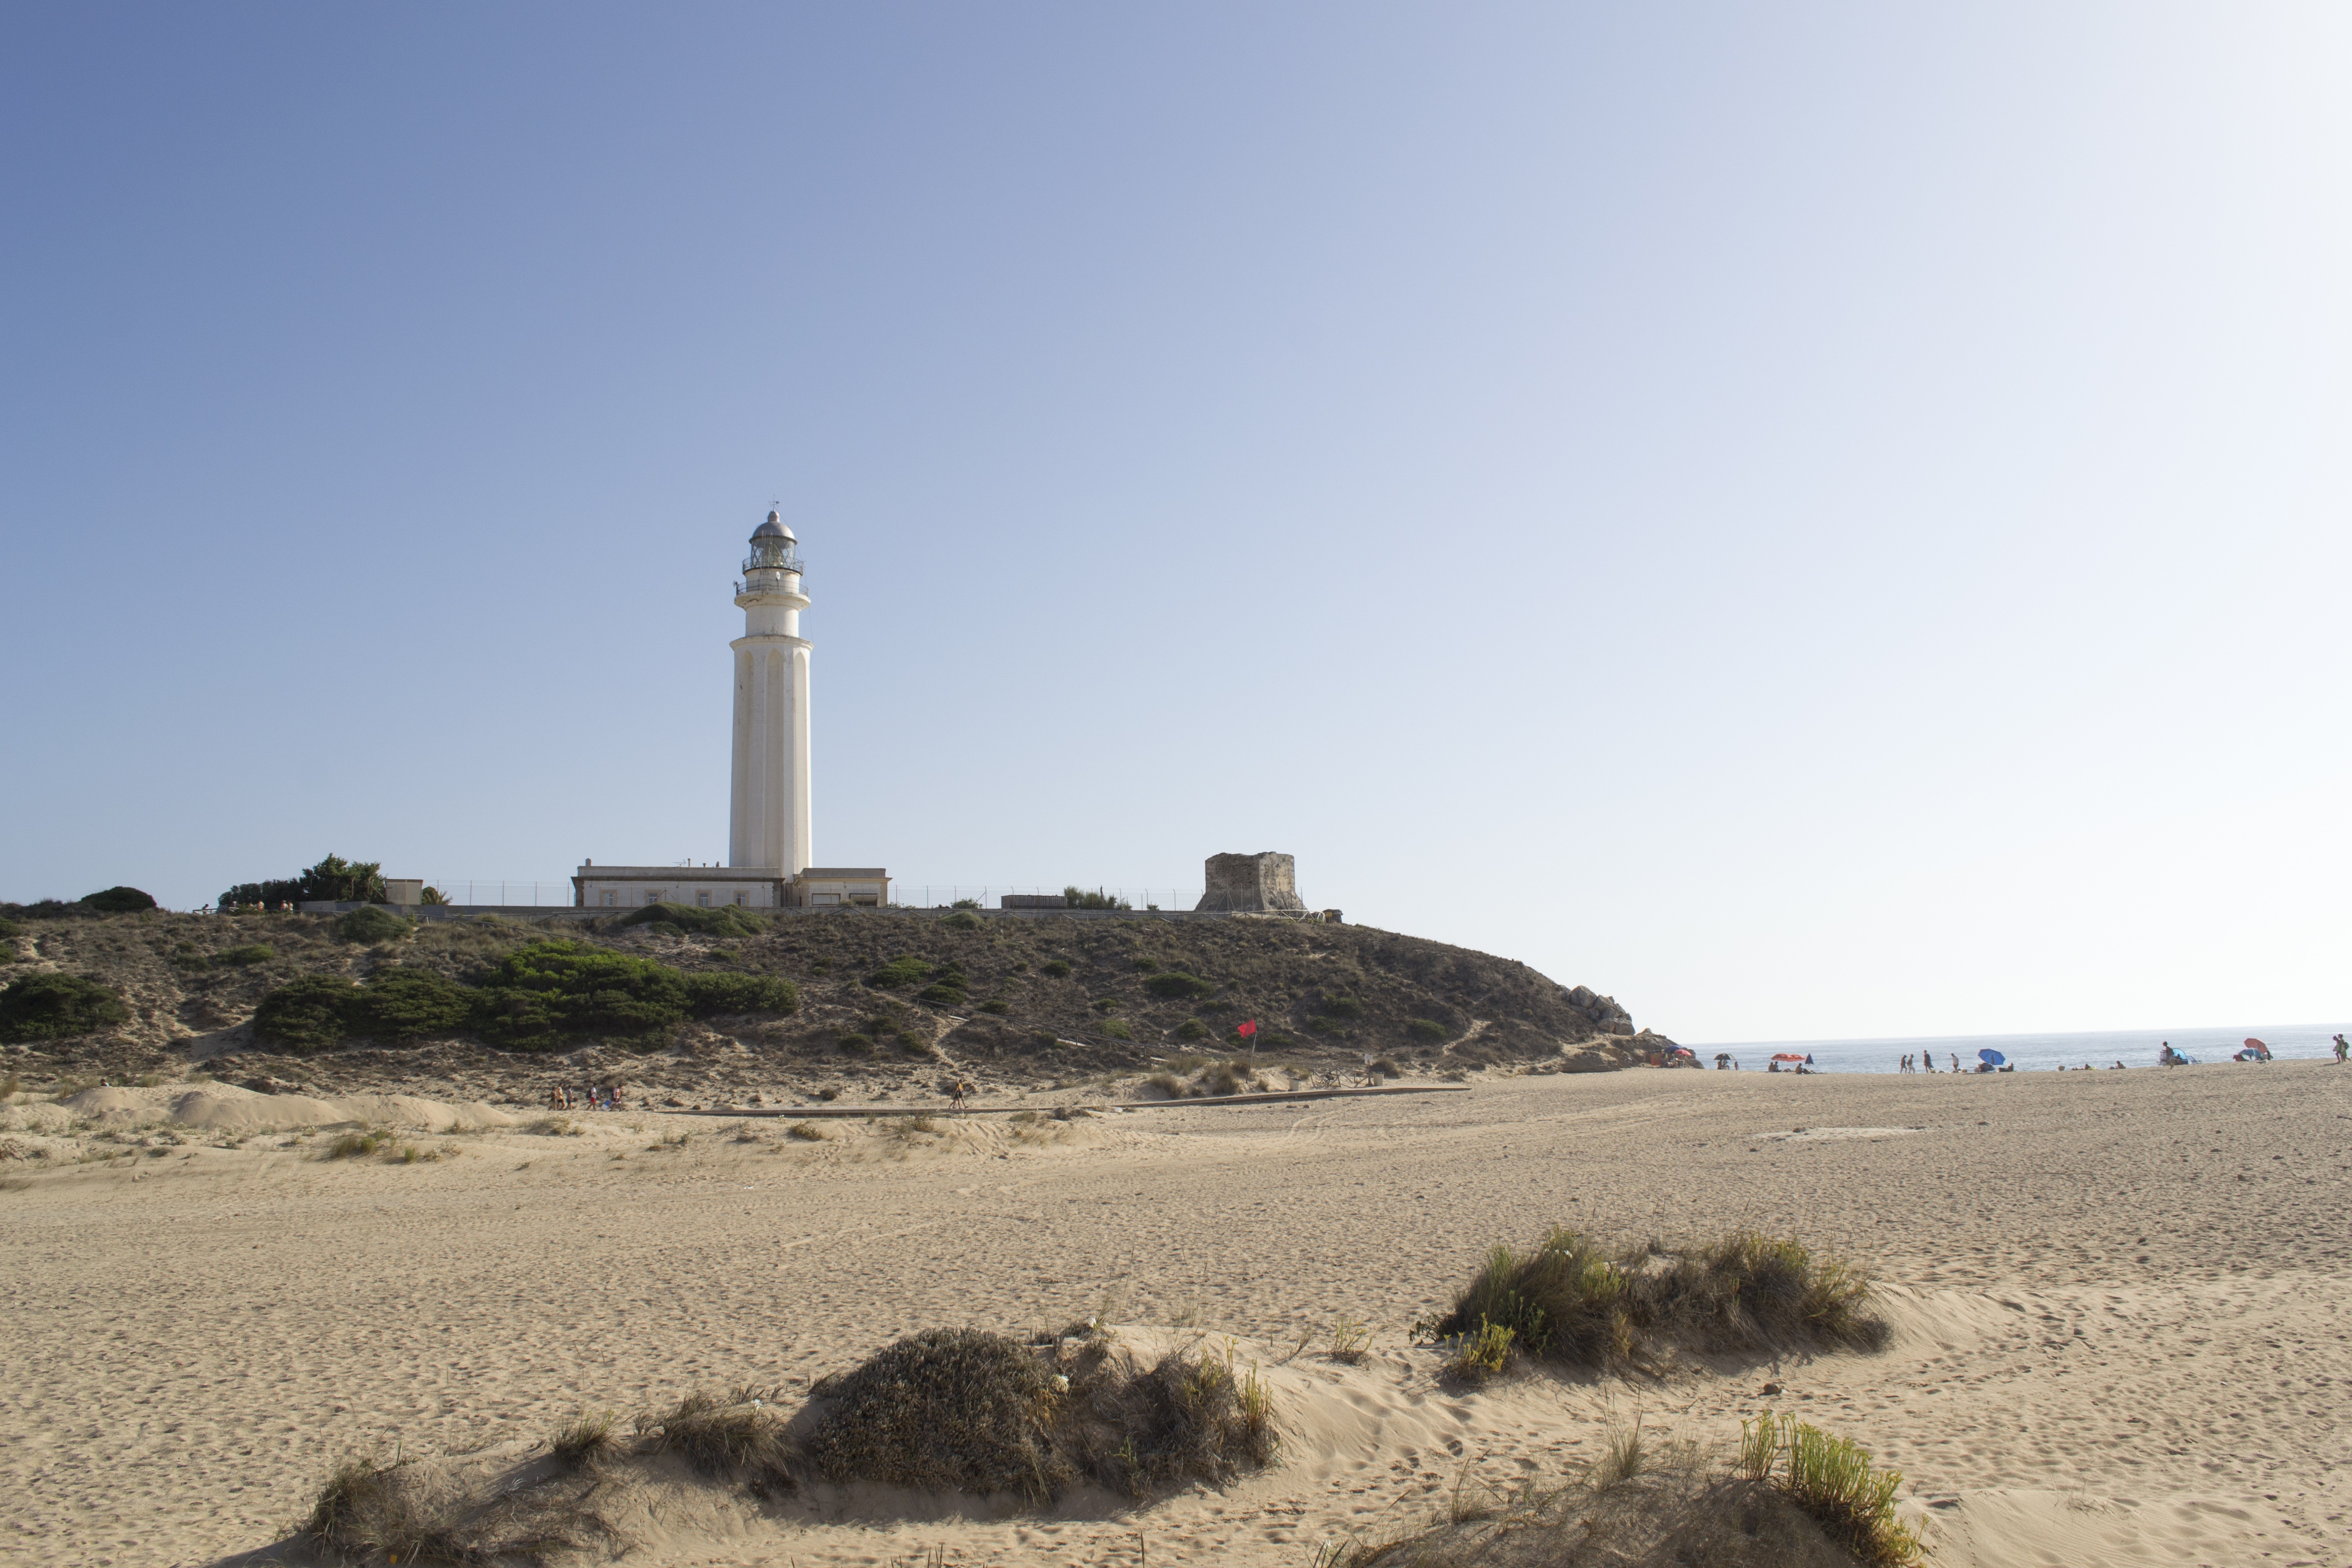
beach, sea, coast, sand, lighthouse, monument, tower, landmark, trafalgar, cape, barbate, los ca os, coast of light